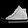
Label: Sneaker